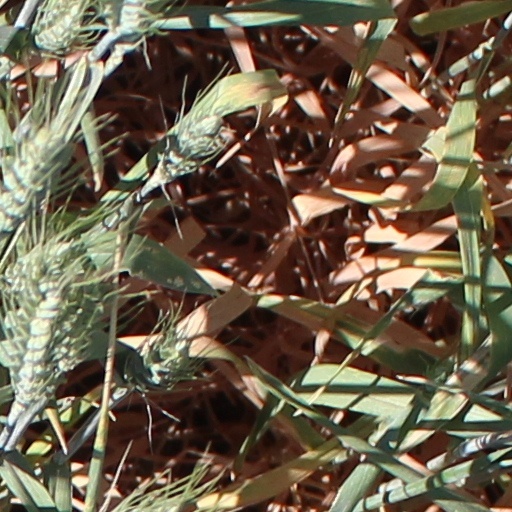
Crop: wheat